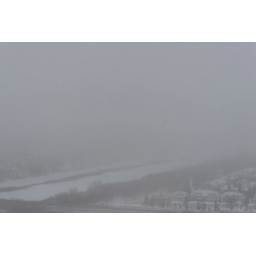
Taken from the balcony in our 25th floor room at the Coast Edmonton House. Very snowy this morning.